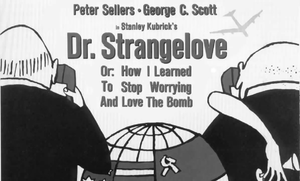
Docteur Folamour ou : comment j'ai appris à ne plus m'en faire et à aimer la bombe est une comédie militaire et satirique sortie en 1964 et réalisée par Stanley Kubrick d'après le thriller 120 minutes pour sauver le monde, écrit par Peter George sous le pseudonyme de Peter Bryant. L'acteur principal du film, Peter Sellers, y tient trois rôles distincts.